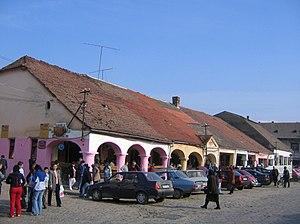
Lipova est une ville du județ d'Arad, dans la région du Banat, en Roumanie, sur la rive droite de la rivière Mureș. La population s'élève à 11 236 habitants. Elle se situe à une altitude de 153 m.